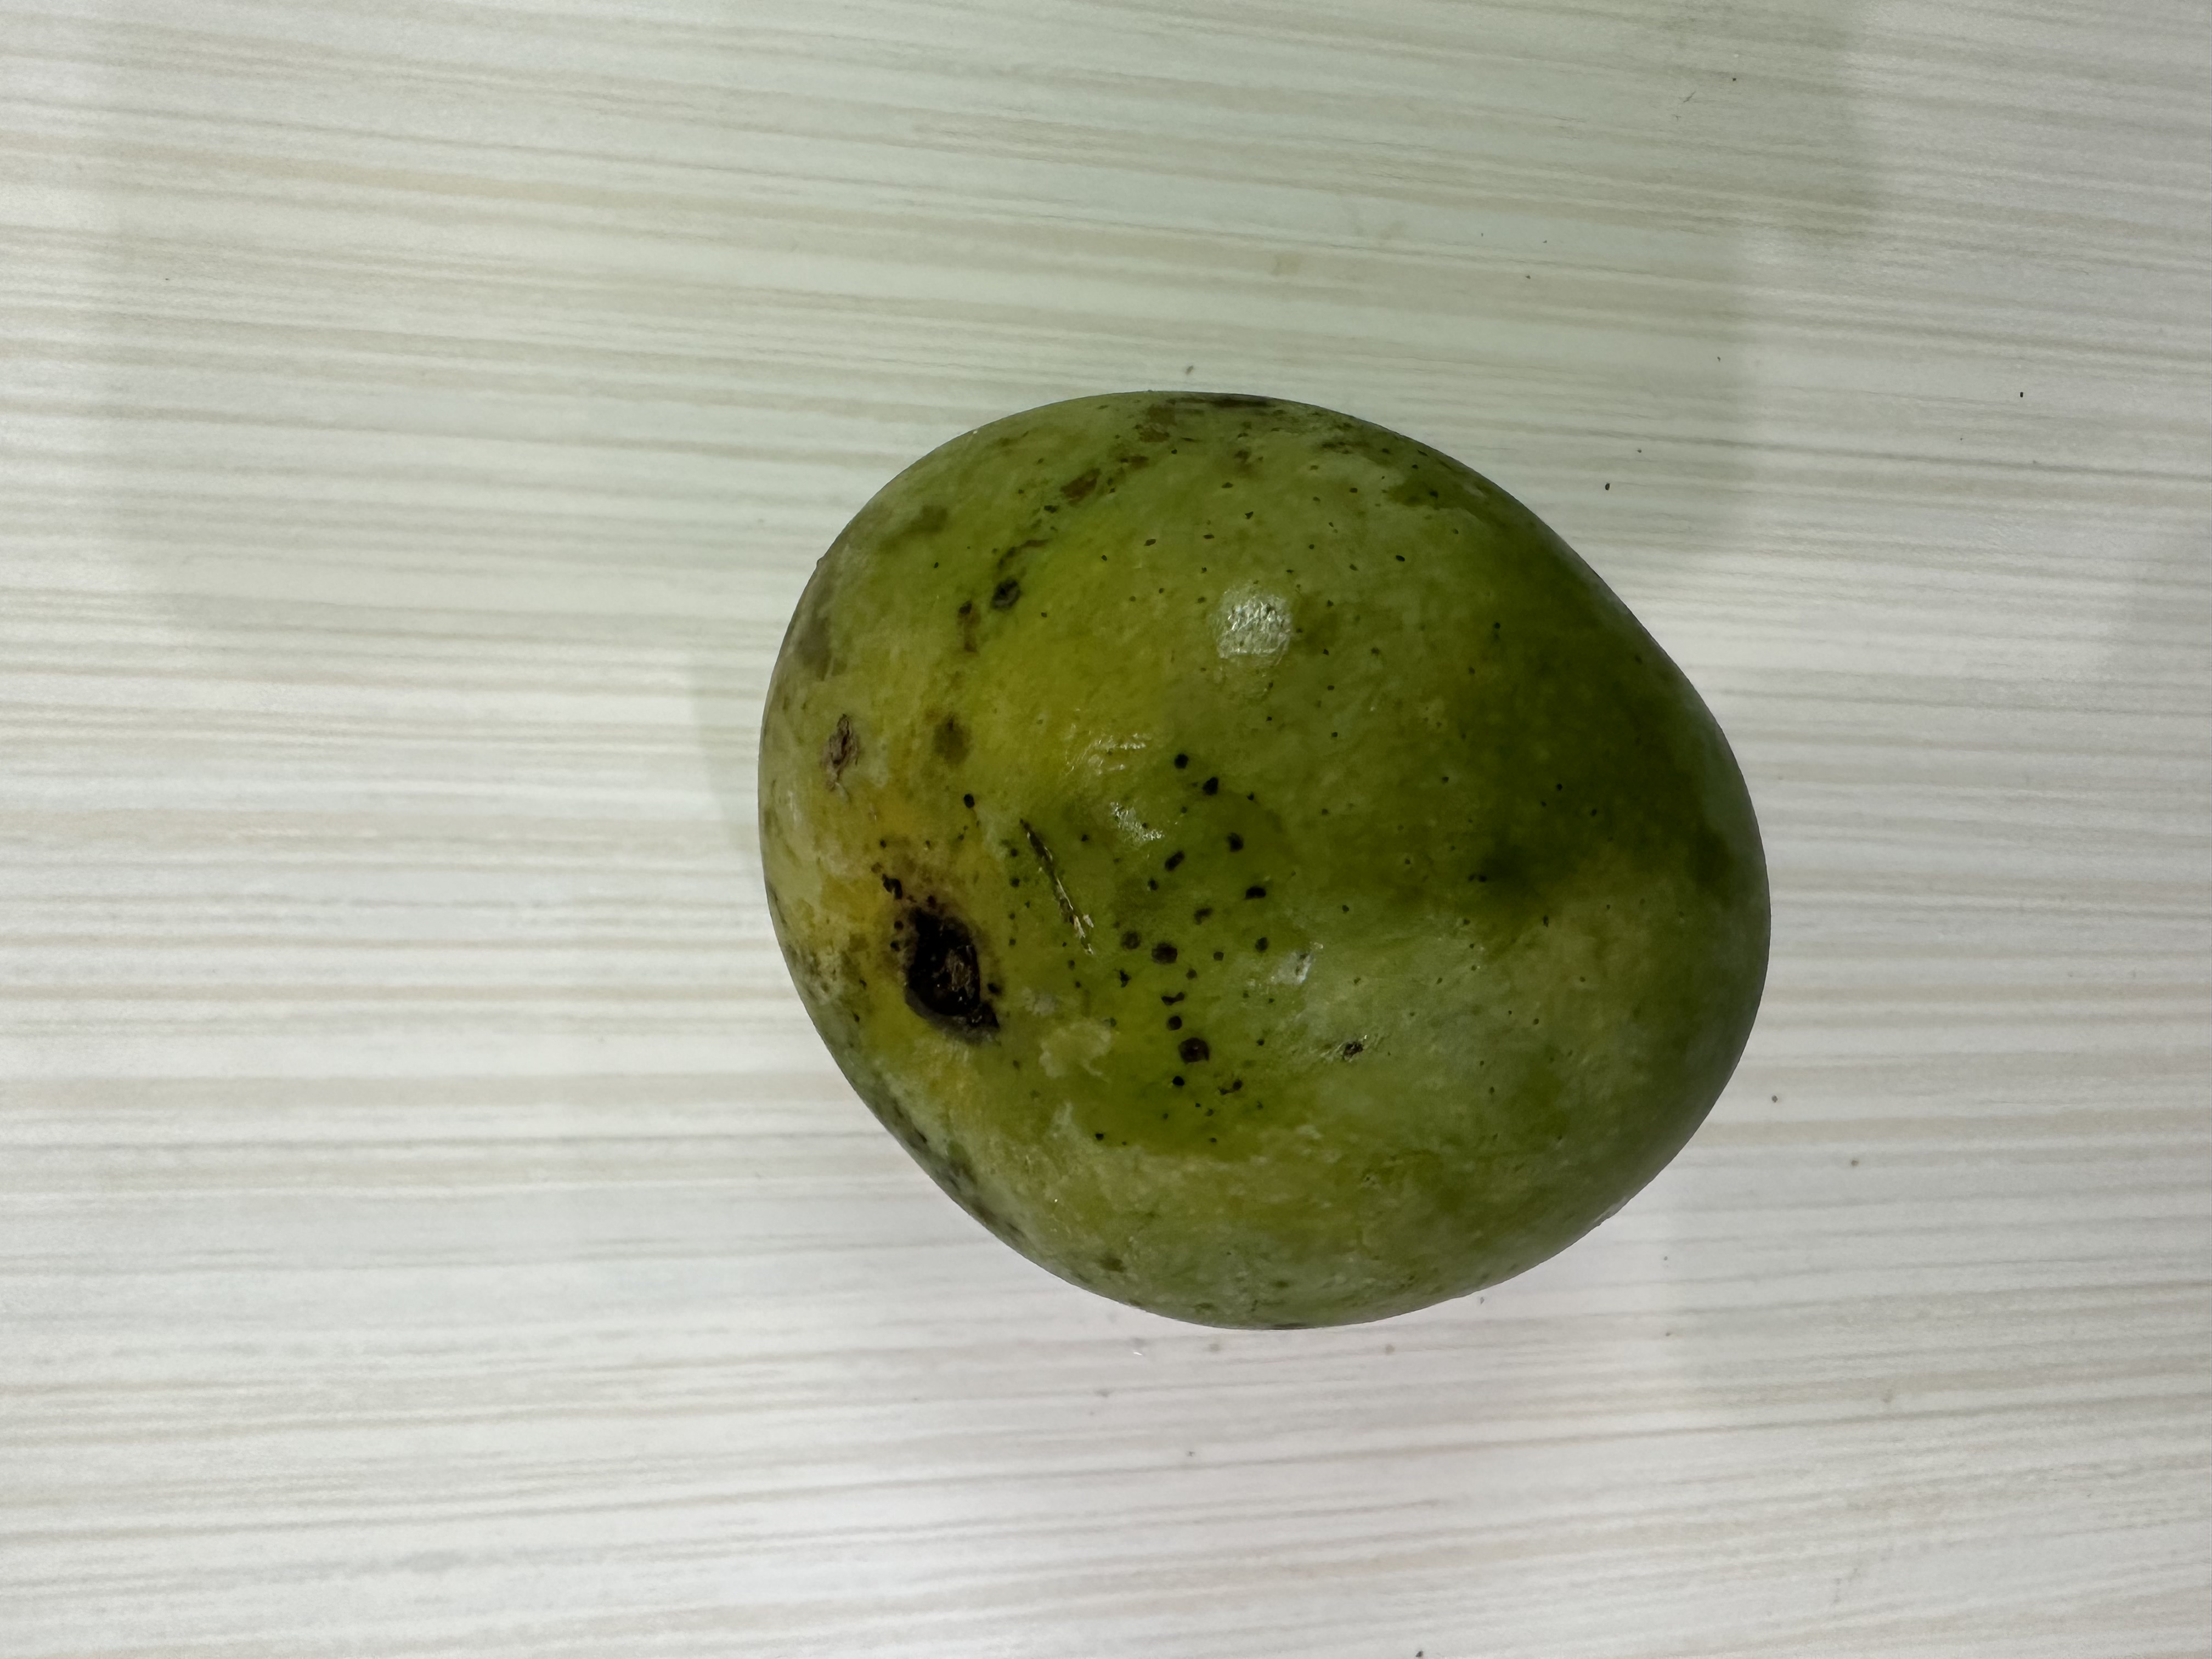
Mango variety: Harivanga